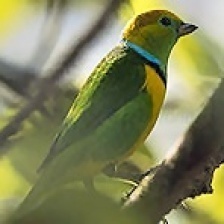
Species: GOLDEN CHLOROPHONIA
Scientific name: CHLOROPHONIA CALLOPHRYS